Iceberg

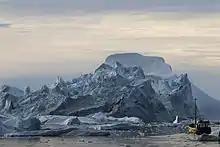
Icebergs in Disko Bay

The largest icebergs recorded have been calved, or broken off, from the Ross Ice Shelf of Antarctica. Icebergs may reach a height of more than above the sea surface and have mass ranging from about 100,000 tonnes up to more than 10 million tonnes. Icebergs or pieces of floating ice smaller than 5 meters above the sea surface are classified as "bergy bits"; smaller than 1 meter—"growlers". The largest known iceberg in the North Atlantic was above sea level, reported by the USCG icebreaker "Eastwind" in 1958, making it the height of a 55-story building. These icebergs originate from the glaciers of western Greenland and may have interior temperatures of .